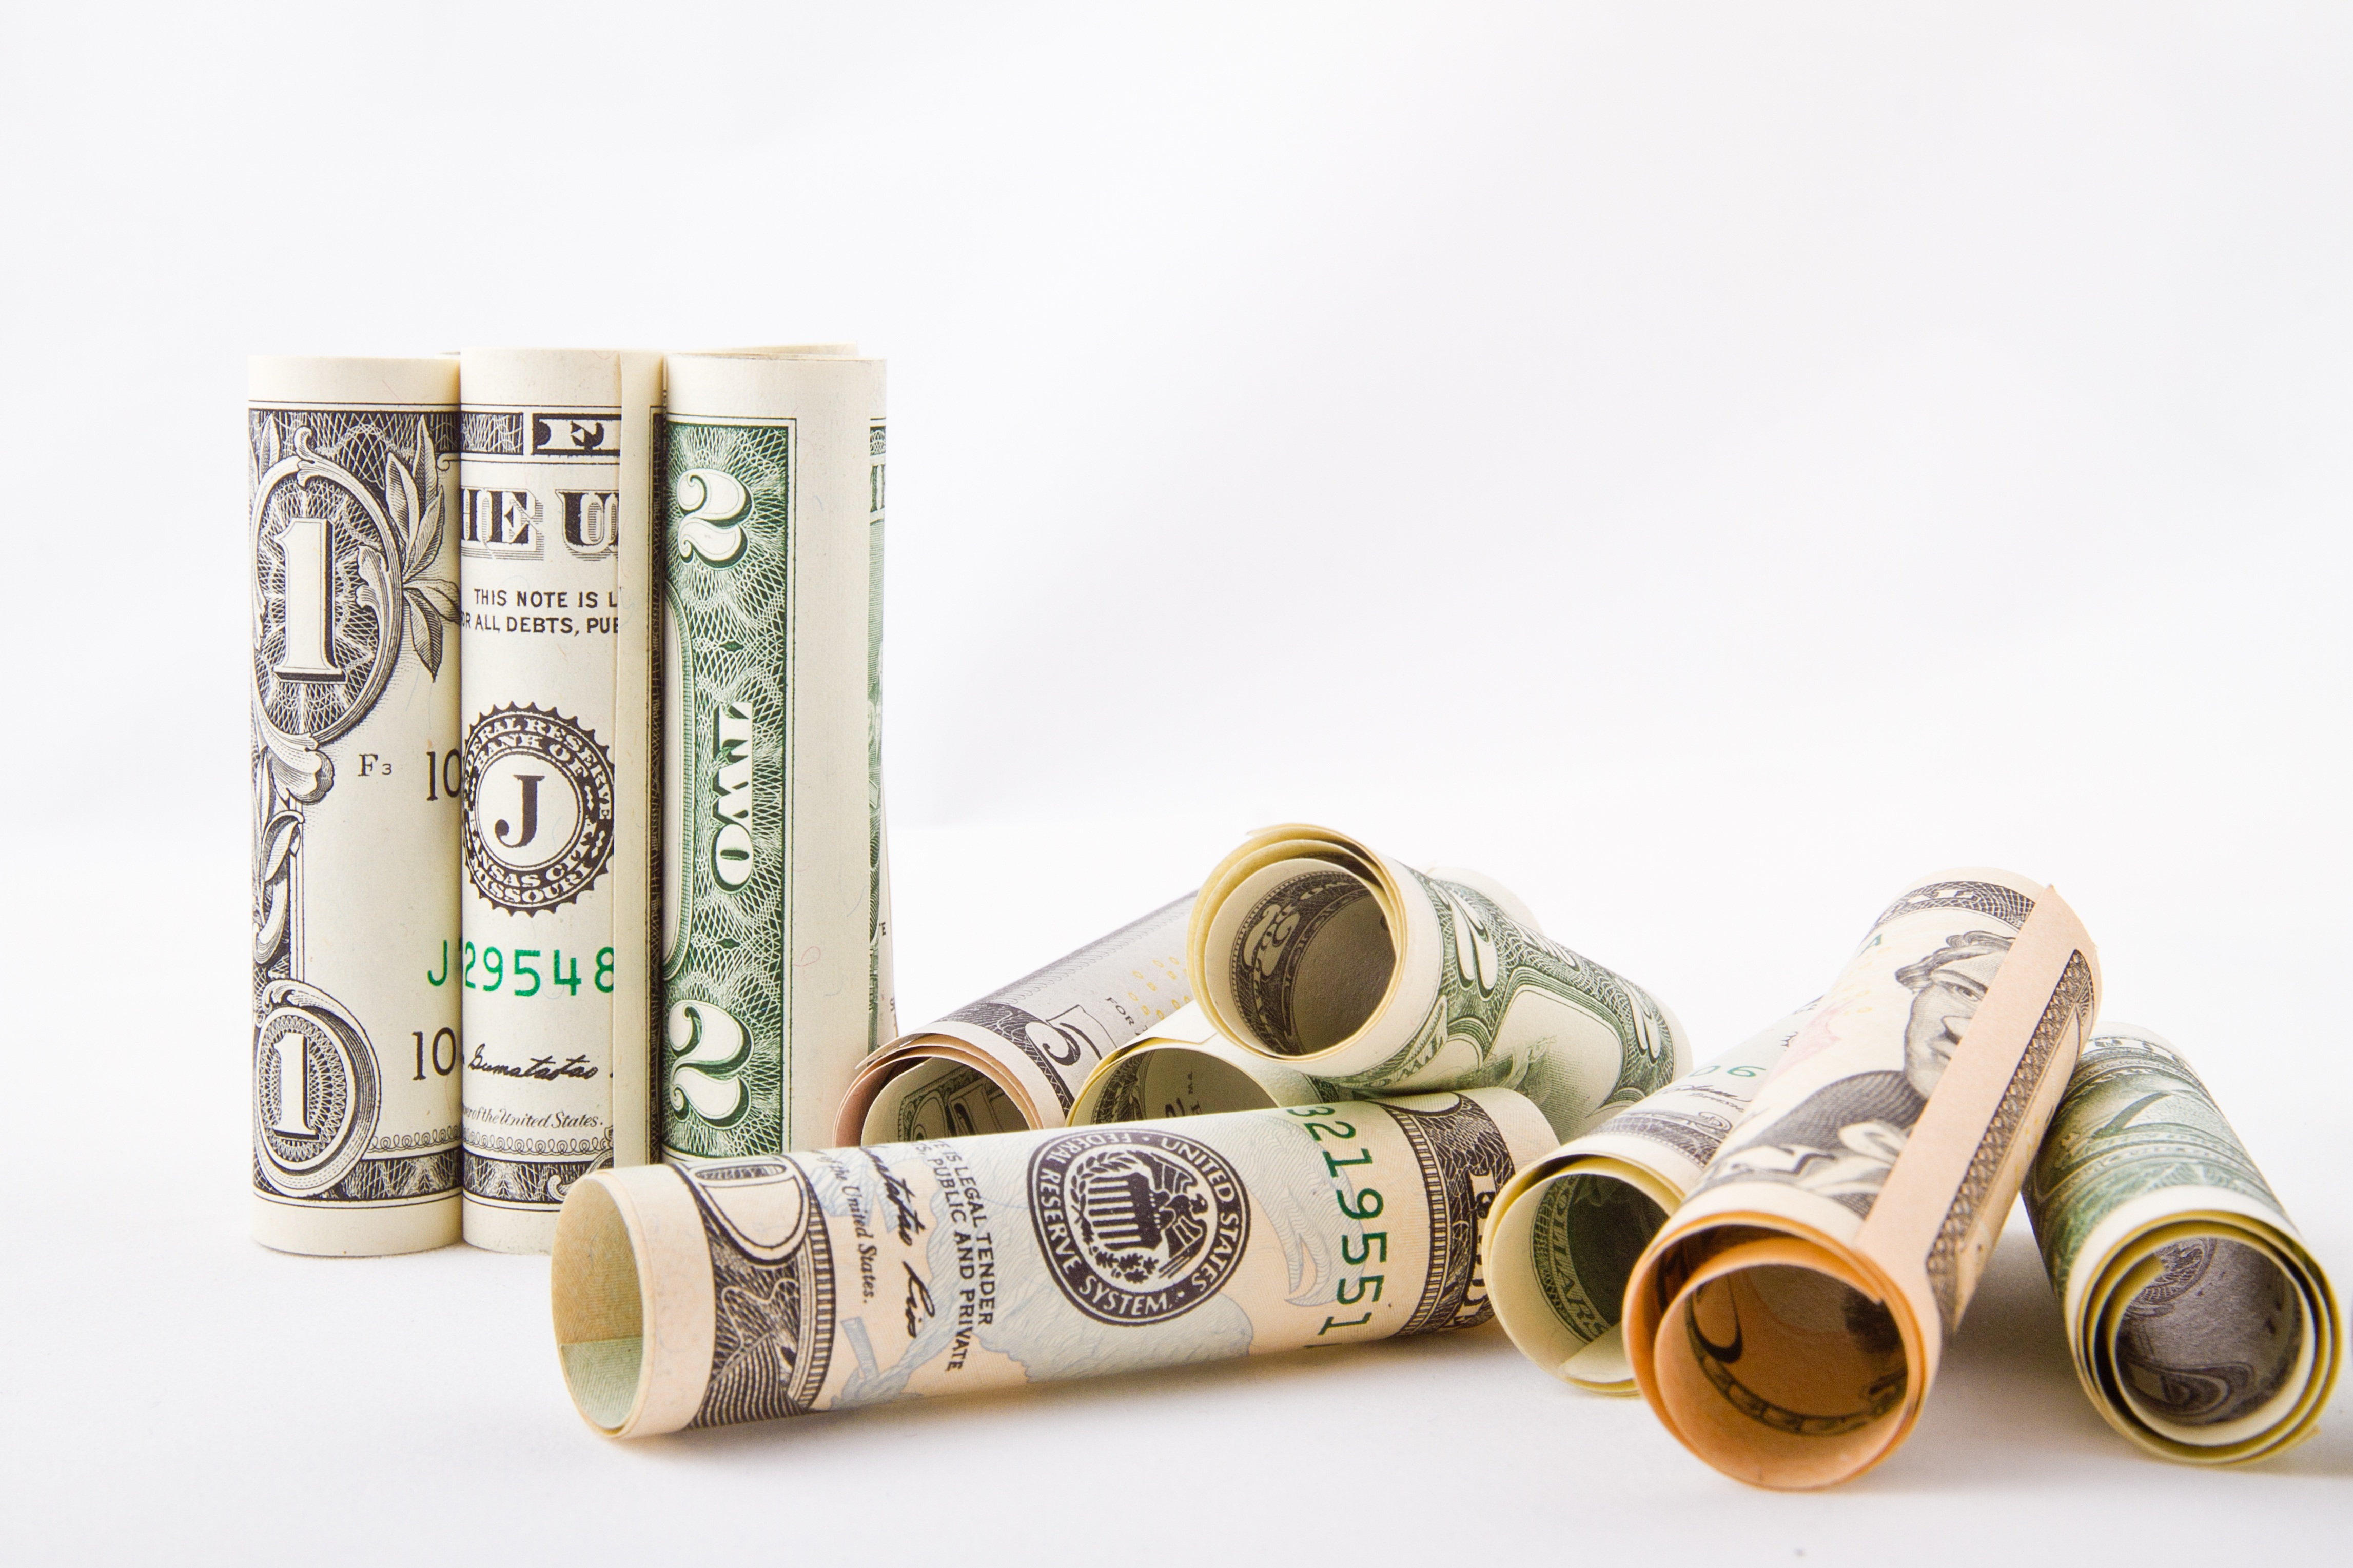
green, money, business, paper, product, united states, bank, currency, crisis, dollar, bill, rich, finances, income, financial, flavor, wealth, pay, cash money, federal reserve system